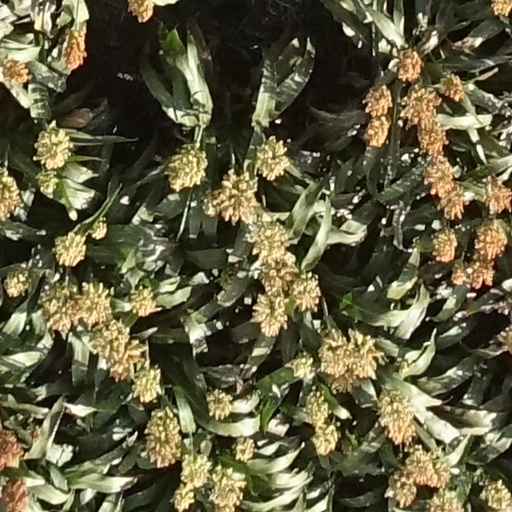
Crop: sorghum